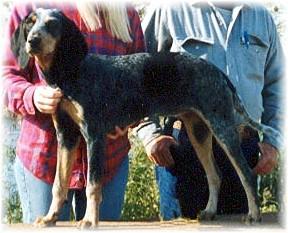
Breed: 217-n000050-bluetick